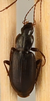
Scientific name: Calathus advena
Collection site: Niwot Ridge Mountain Research Station Site (NIWO), plot NIWO_007